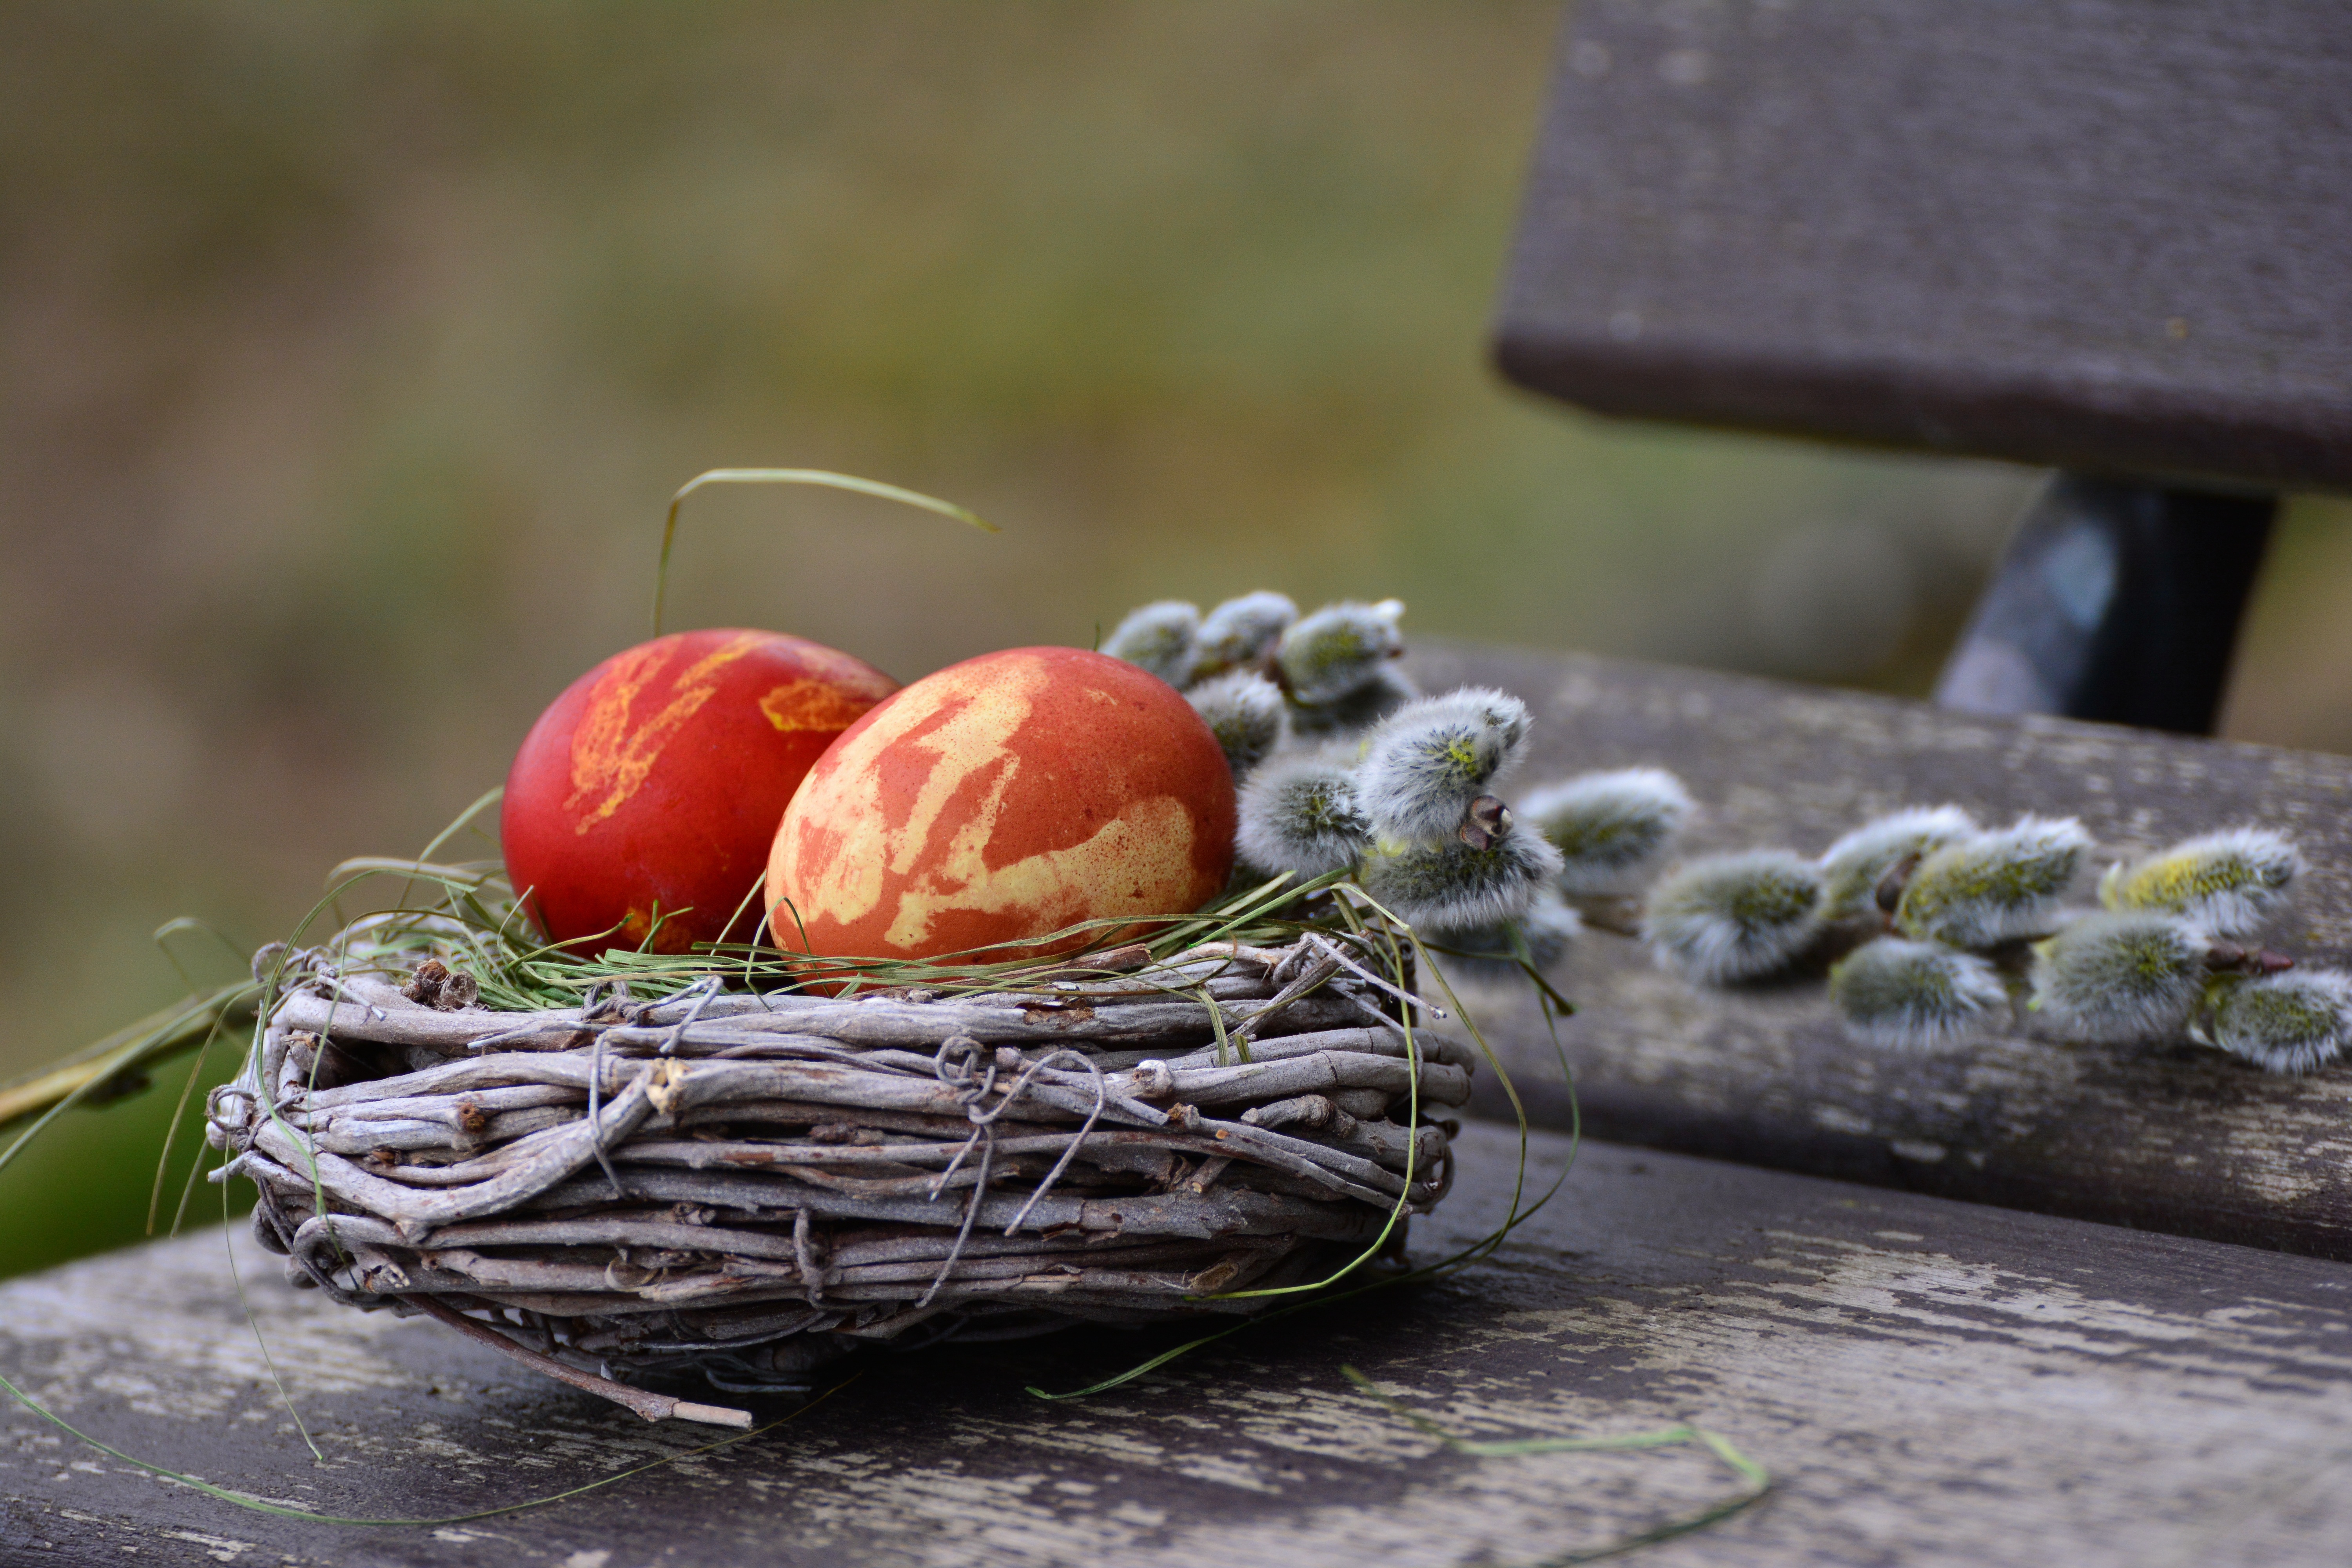
plant, flower, food, produce, vegetable, egg, easter, custom, easter eggs, easter decoration, flowering plant, happy easter, easter decorations, easter nest, easter greetings, easter decor, land plant